Ishimine Station

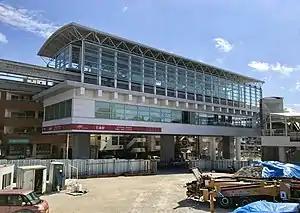
Ishimine Station

is a railway station on the Okinawa Urban Monorail (Yui Rail) in Naha, Okinawa Prefecture, Japan.